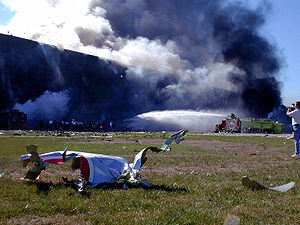
American Airlines' flynummer 77 / Flyet / Kollisionen med Pentagon
Vragdele fra Flight 77 ved Pentagon
American Airlines' flynummer 77 var det tredje fly, der blev kapret under terrorangrebet den 11. september 2001. Det ramte Pentagon i Arlington i delstaten Virginia tæt på USA's hovedstad Washington D.C. Flyet skulle fra Washington Dulles International Airport til Los Angeles International Airport, men blev under flyvningen kapret af fem islamiske terrorister. Flykaprerne stormede cockpittet og tvang passagererne til bagenden af flyet. Flykapreren Hani Hanjour, som var trænet som pilot, overtog kontrollen med flyet.